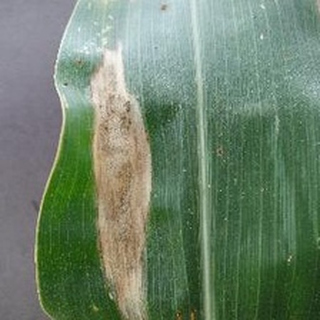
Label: corn_northern_leaf_blight